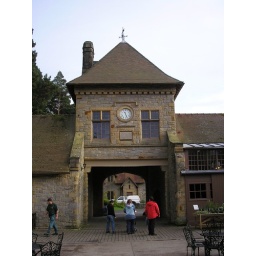
Iron girder in clock tower